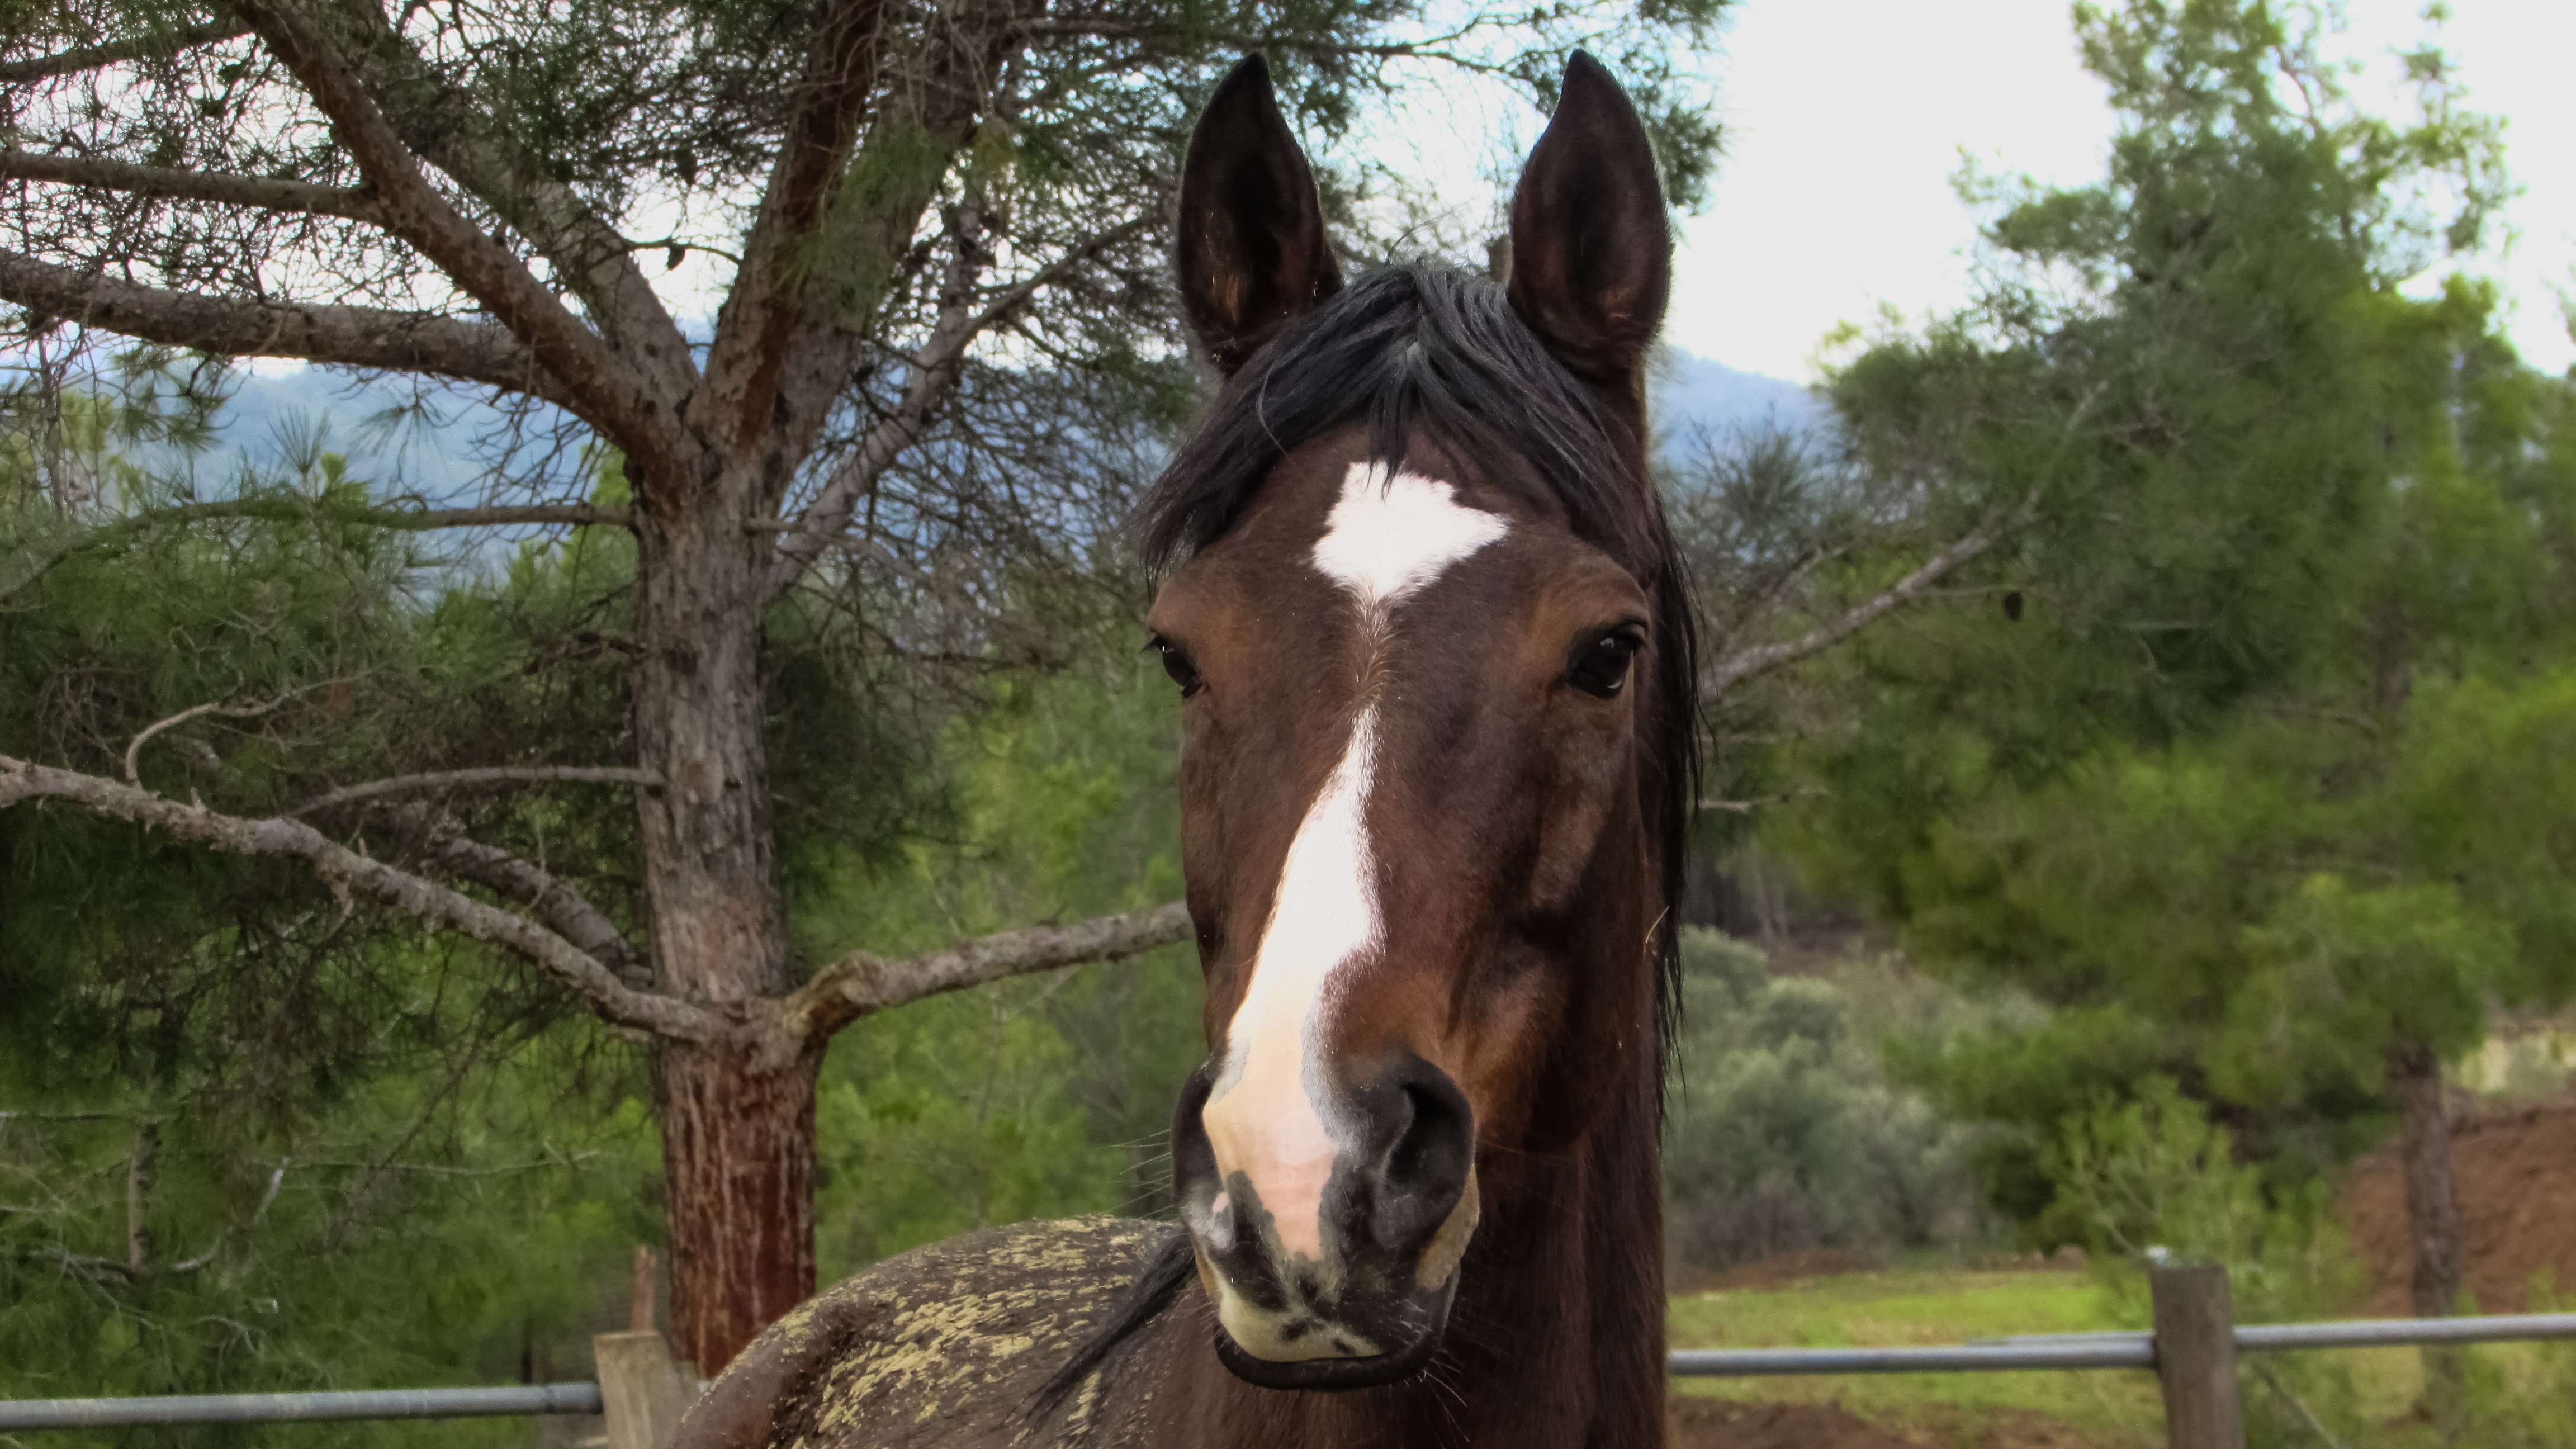
nature, farm, animal, looking, rural, portrait, pasture, livestock, ranch, horse, brown, mammal, stallion, mane, fauna, bridle, head, mare, domestic, equestrianism, pack animal, eventing, horse like mammal, mustang horse, english riding